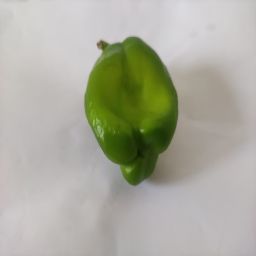
Crop: Bell Pepper
Quality: Ripe